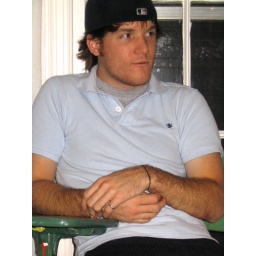
my hot boy sitting in elizabeth's way too cool school desk.